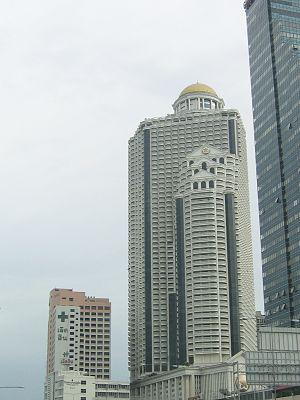
La liste des plus hautes constructions de Thaïlande ci-dessous répertorie les constructions ayant la plus grande hauteur sur le territoire de la Thaïlande: